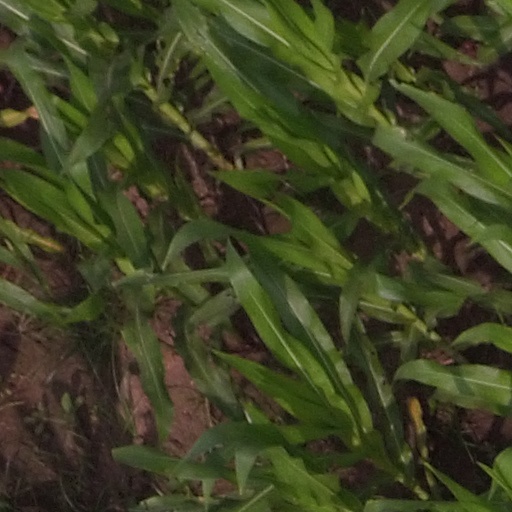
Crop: maize; corn